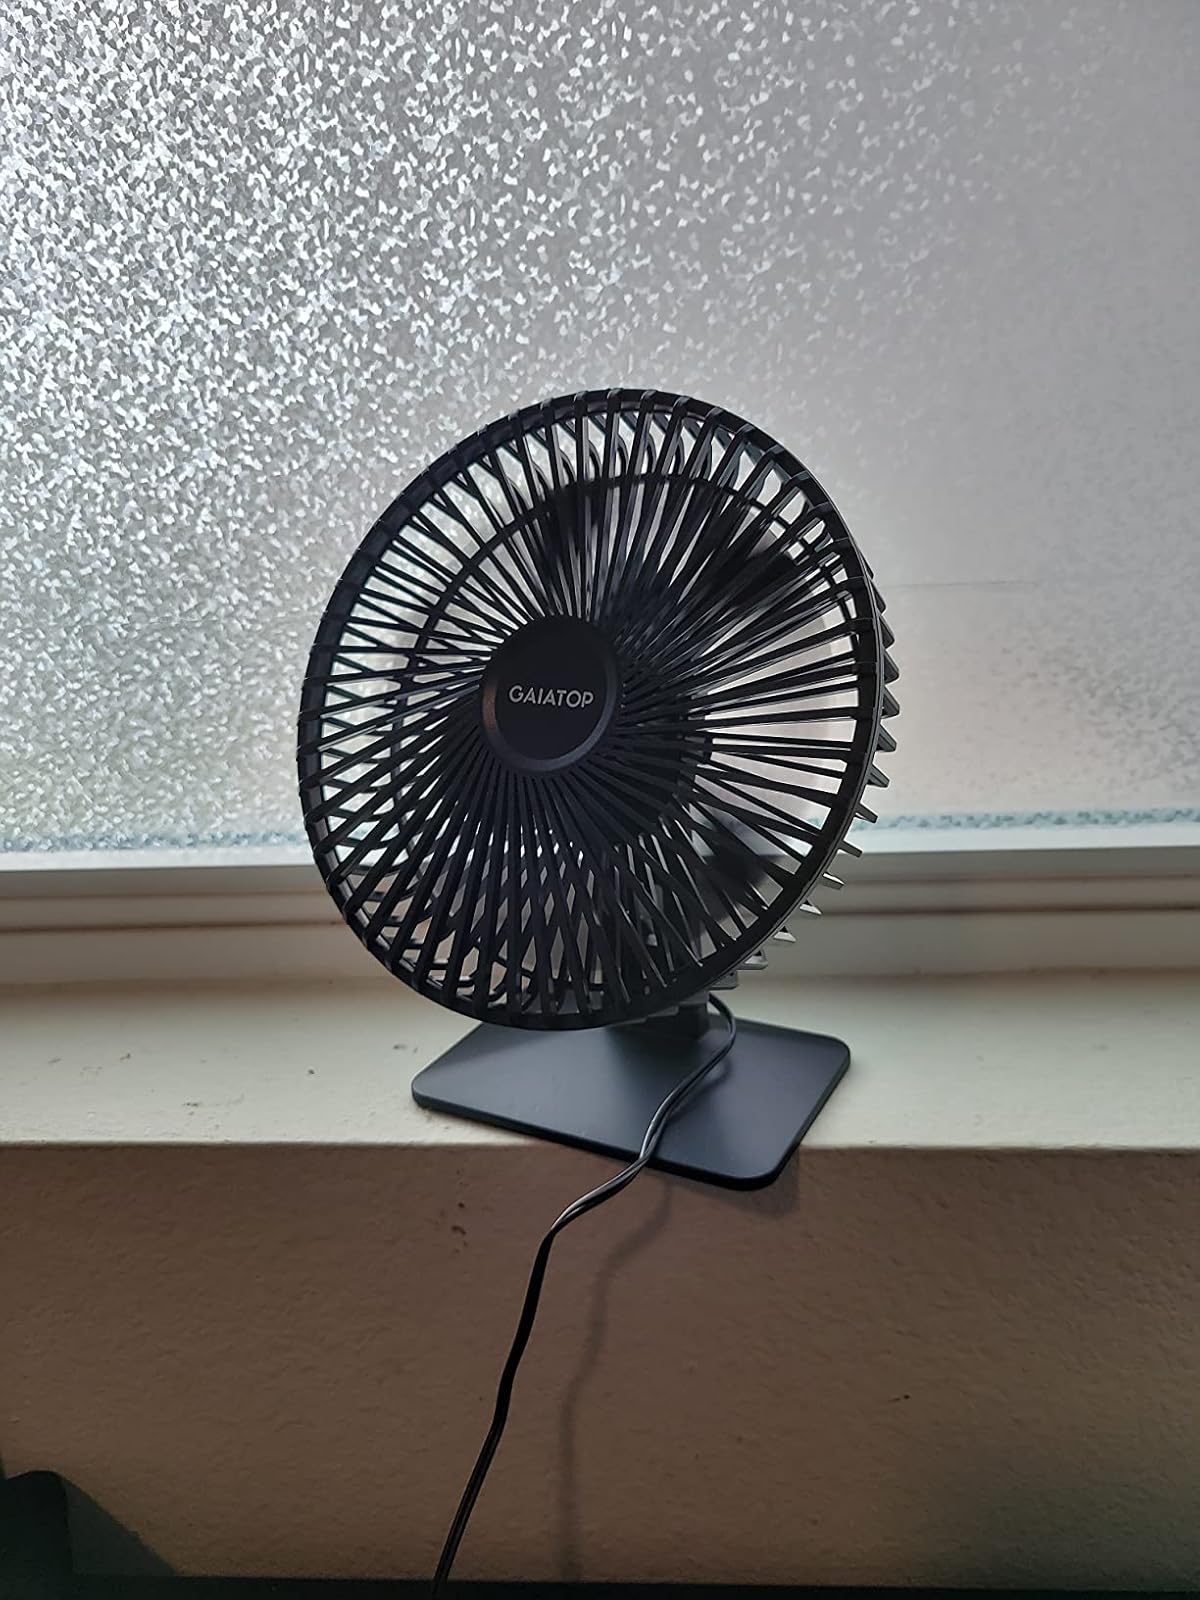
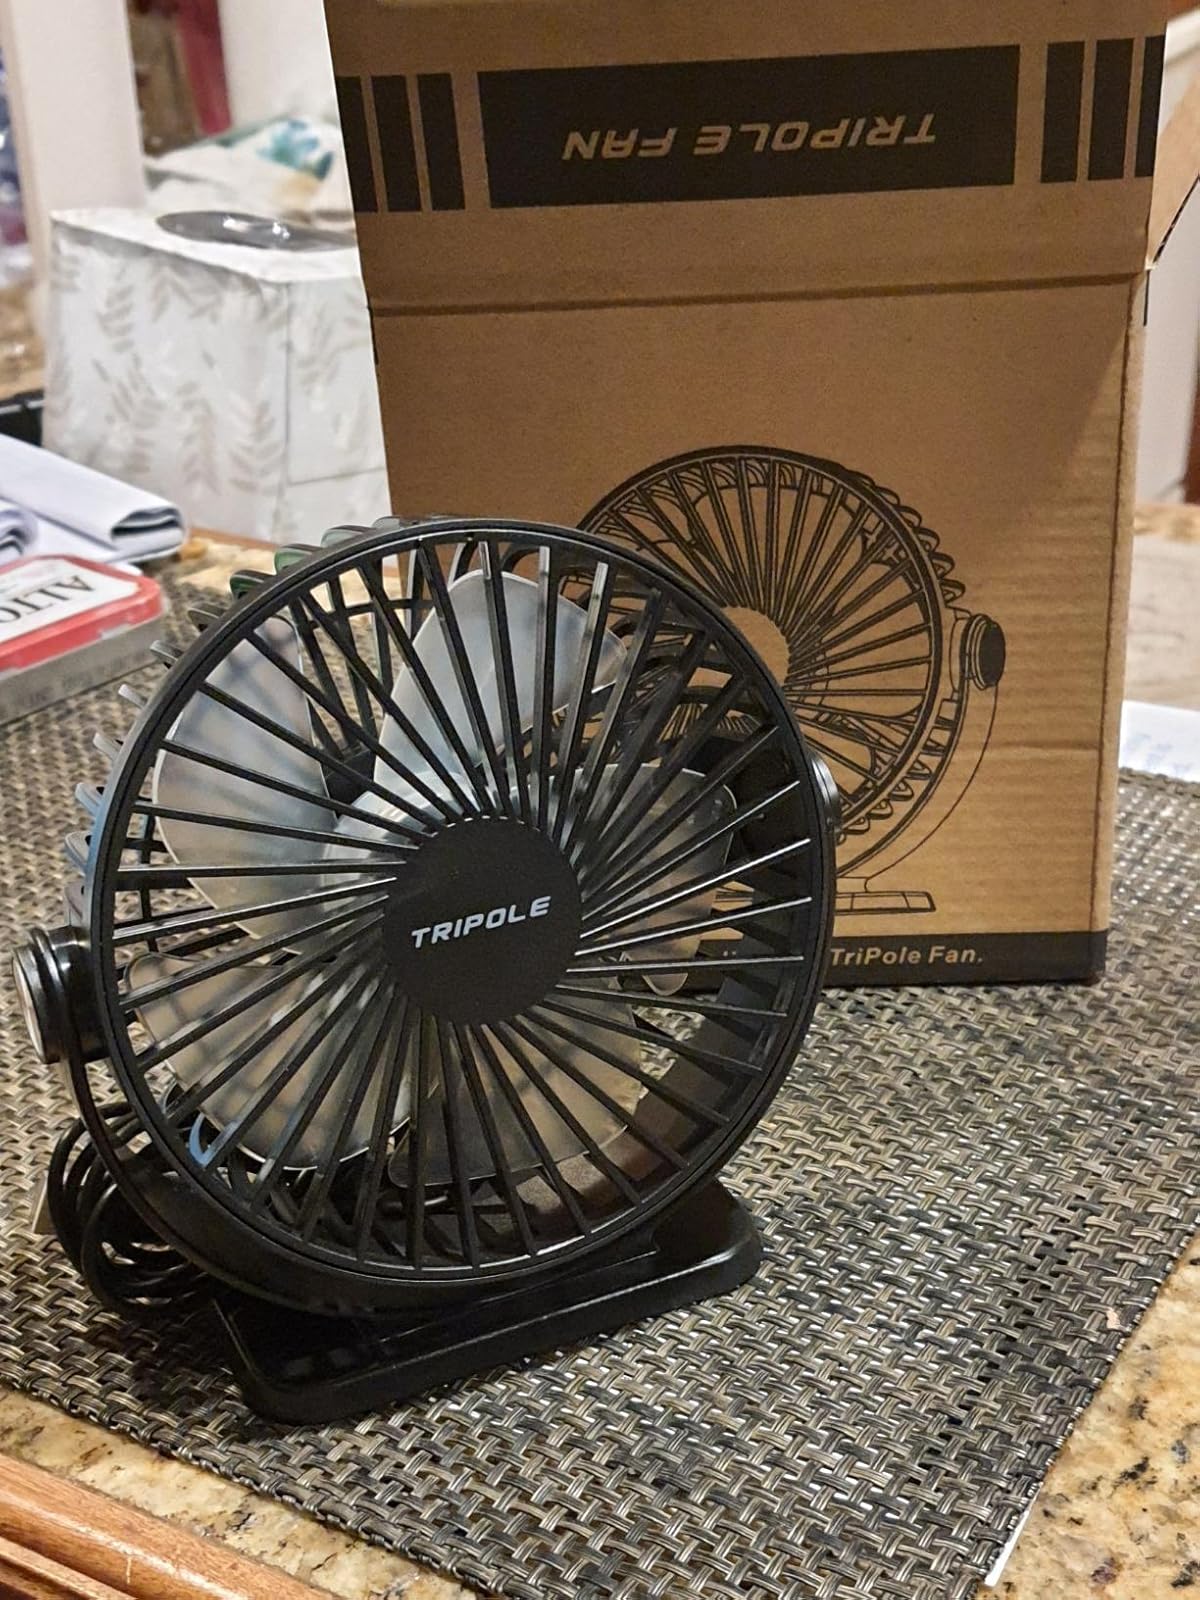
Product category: fan
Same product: no